Cabbage roll

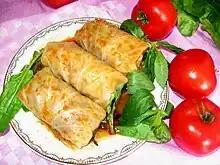
Azerbaijani cabbage roll,

Stuffed cabbage leaves are popular all year in Azerbaijan and Turkey, but especially in winter when other vegetables are less plentiful. The stuffing usually consists of rice and herbs such as coriander, mint and dill, onions and meat, although there is a variation "yalancı dolma" ("fake" dolma) which is meat-free.